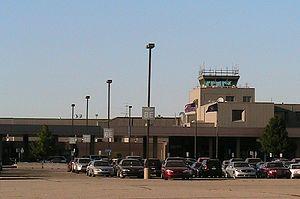
L'aéroport international Capital Region de Lansing, est un aéroport public situé en DeWitt Township et 5 km de nord-ouest du Central business district de Lansing, dans le Michigan. L'aéroport possède trois pistes. En 2008, l'aéroport de Lansing a servi 429 639 passagers. Six ans plus tard, l'aéroport a servi 376 790 passagers.